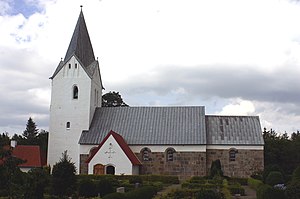
Husby Kirke (Holstebro Kommune)
Husby Kirke
Husby Kirke er en kirke i Husby, ca. 5 kilometer syd for Nissum Fjord.